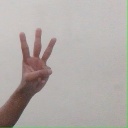
अक्षर: व